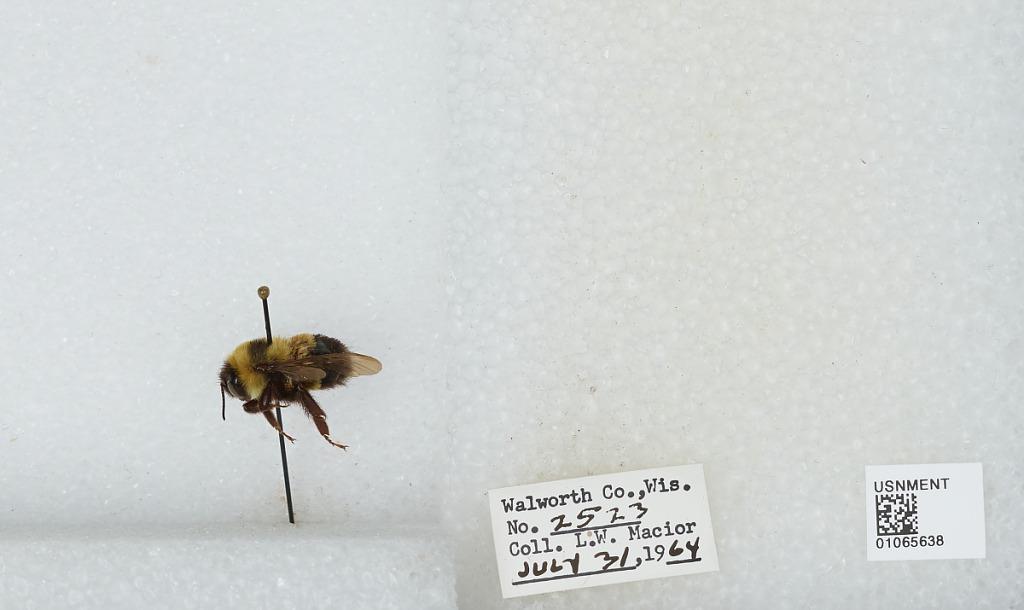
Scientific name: Bombus (Bombus) affinis Cresson
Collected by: L. Macior
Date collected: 1964-7-31
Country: United States
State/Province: Wisconsin
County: Walworth
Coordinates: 42.67, -88.54